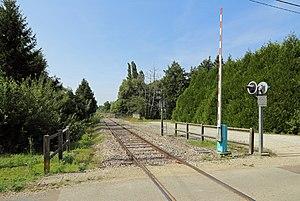
La ligne ferroviaire française n° 838000 de Saint-Julien (Troyes) à Gray, au passage à niveau de la D81 à Fouchères (département de l'Aube, France). Au loin
La ligne de Saint-Julien (Troyes) à Gray est une ligne ferroviaire française, partiellement déclassée, à écartement standard non électrifiée, qui reliait les gares de Troyes et de Gray, en passant par Châtillon-sur-Seine et Is-sur-Tille.